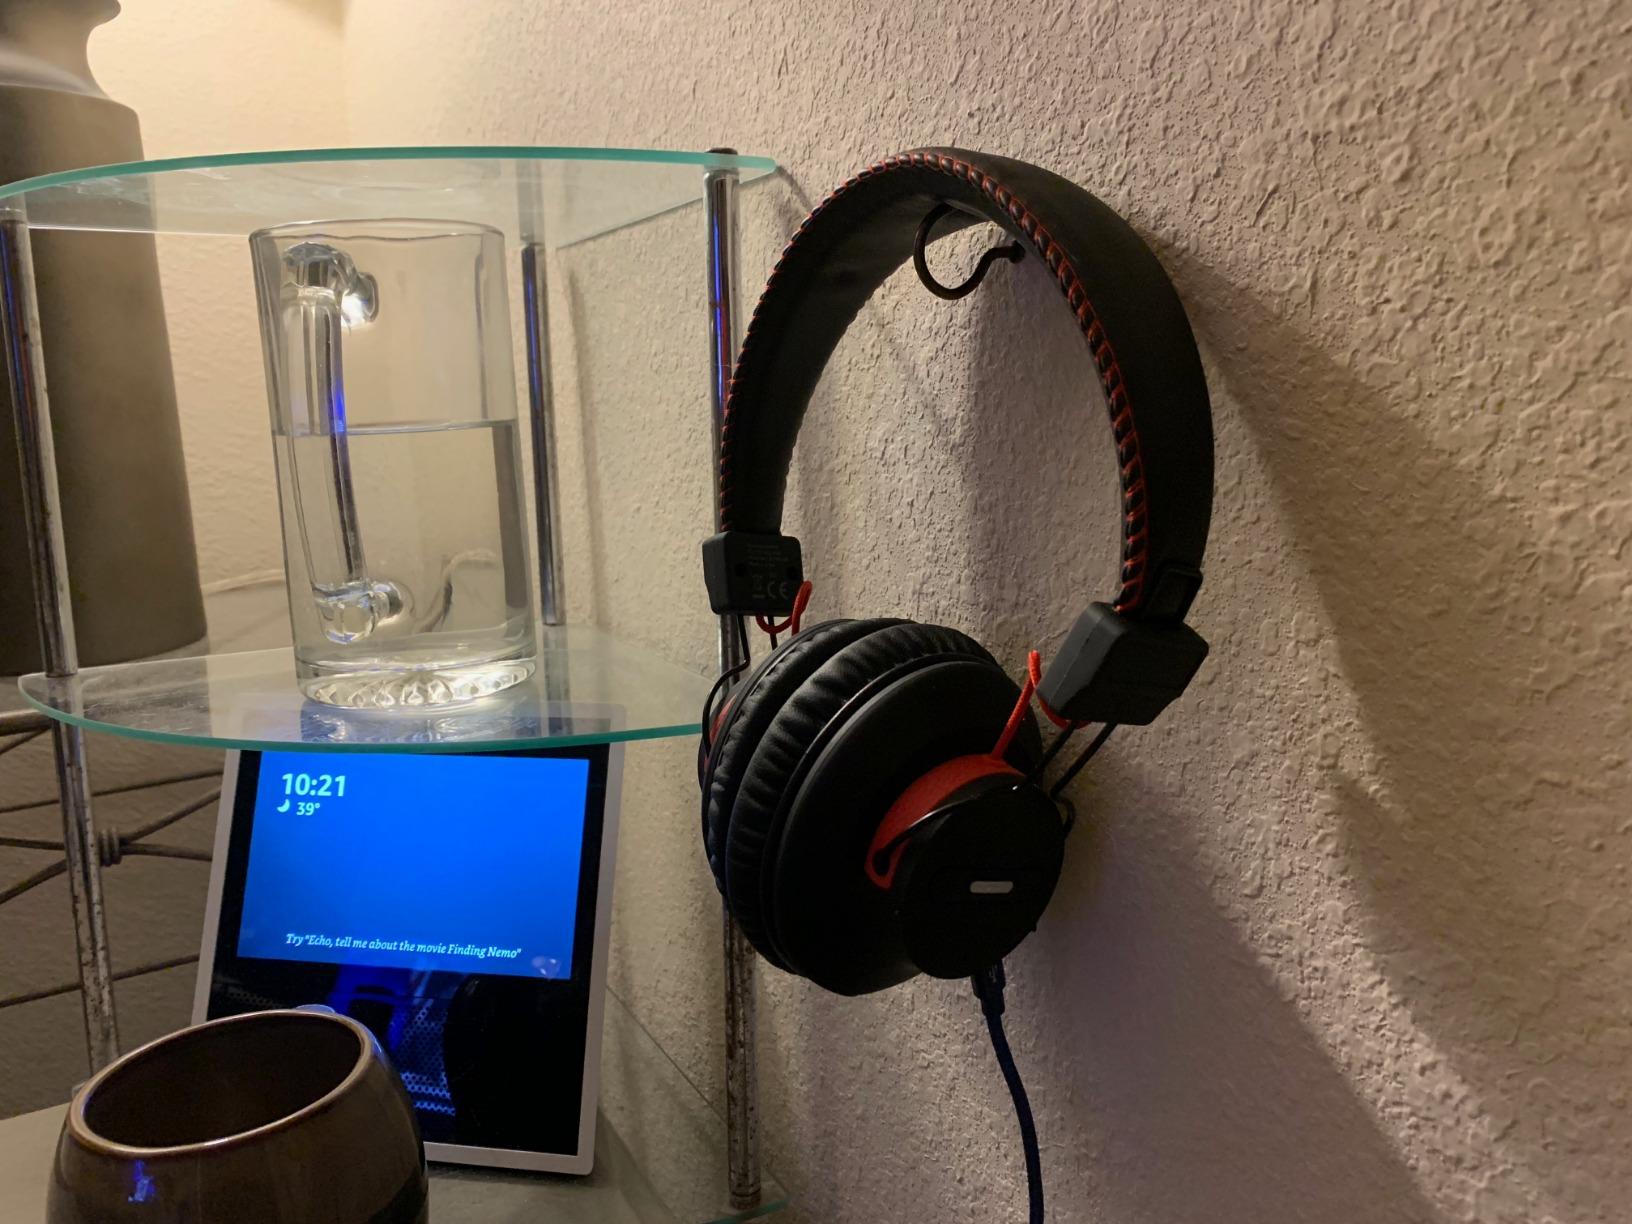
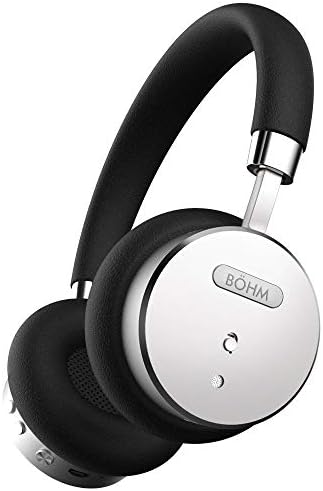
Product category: headphones
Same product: no